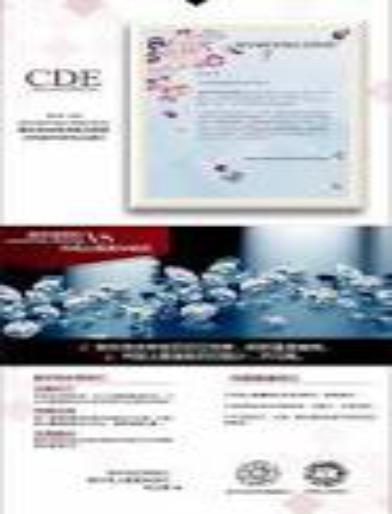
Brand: CDELALA
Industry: Clothes